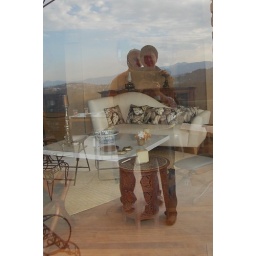
Denni and Moira doing a self potrait in the glass doors